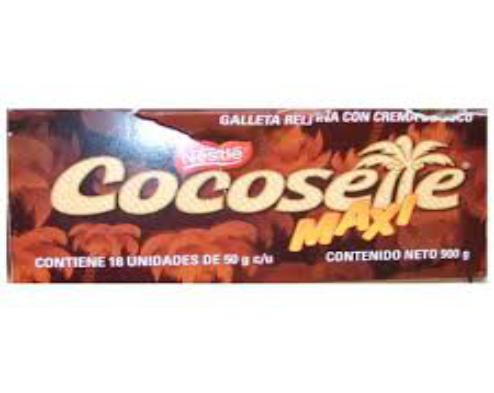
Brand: Cocosette
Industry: Food